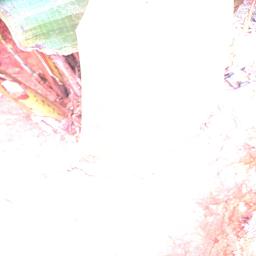
Label: MALBHOG LEAF